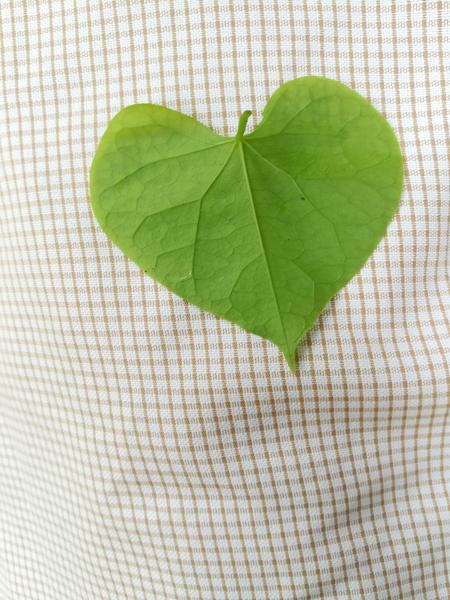
Plant: Amruthaballi